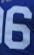
Number: 6